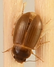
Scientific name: Amara quenseli
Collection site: Onaqui NEON (ONAQ), plot ONAQ_016